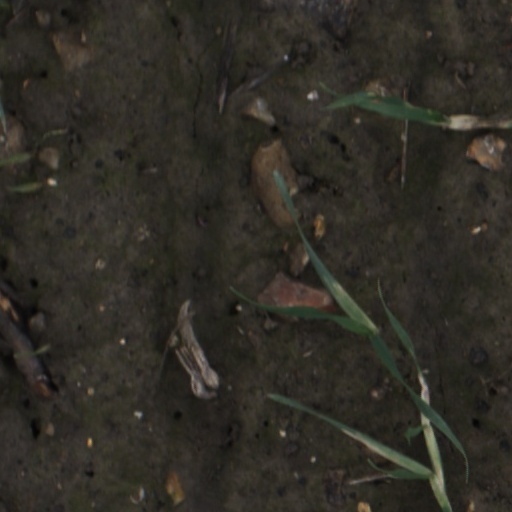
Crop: wheat